Bamburi

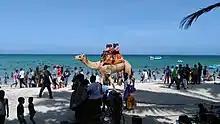
Families on the beach.

"'Bamburi", from the local bantu words "Ba" (People) and "Mburi" (Goat), is a commercial, industrial and local electoral, administrative and a tourist and residential area on the Kenyan north-coast which extends from the coastline on the Indian Ocean to the surrounding middle and low-income settlements on the mainland. Administratively, Bamburi is in the Kisauni sub-county of Mombasa and has tourist and beach-front facilities, which include international and local hotels and parks such as Serena International Beach Hotel, Sai Rock Hotel, Kahamas Hotel, Haller Park and Butterfly Pavilion. Bamburi Cement Ltd, a major cement quarry and factory, is also situated in the area and is one of the iconic enterprises. The most popular residential estates within Bamburi include Kiembeni Estate, Nairobi Estate and Bamburi Mwisho. It is a cultural melting pot, with a pulsating night life, especially the area between Front Line and the Bamburi Cement Ltd factory, populated by a line of clubs, sports pubs, eateries and small businesses.